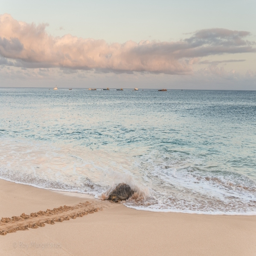
the first wave on the head must be like a refreshing bath .